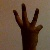
The image shows a hand gesture representing the number 6 in Indian Sign Language.